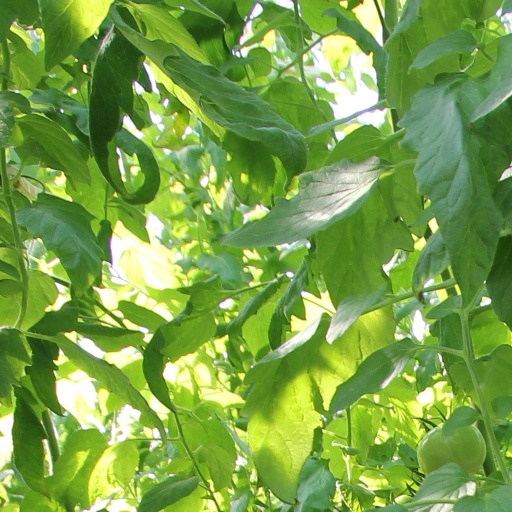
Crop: tomato